Pungmul

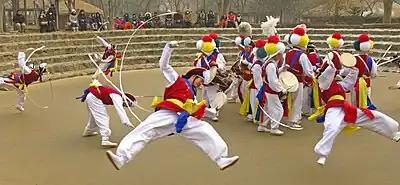
"Pungmul" is a folk tradition steeped in music, dance, theater, and pageantry.

Pungmul is a Korean folk music tradition that includes drumming, dancing, and singing. Most performances are outside, with dozens of players all in constant motion. "Pungmul" is rooted in the "dure" (collective labor) farming culture. It was originally played as part of farm work, on rural holidays, at other village community-building events, and to accompany shamanistic rituals, mask dance dramas, and other types of performance. During the late 1960s and 1970s it expanded in meaning and was actively used in political protest during the pro-democracy movement, although today it is most often seen as a performing art. Based on 1980s research, this kind of music was extensively studied in Chindo Island.